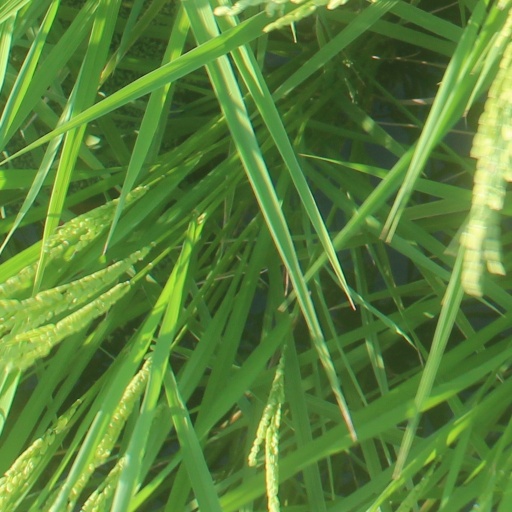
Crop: rice